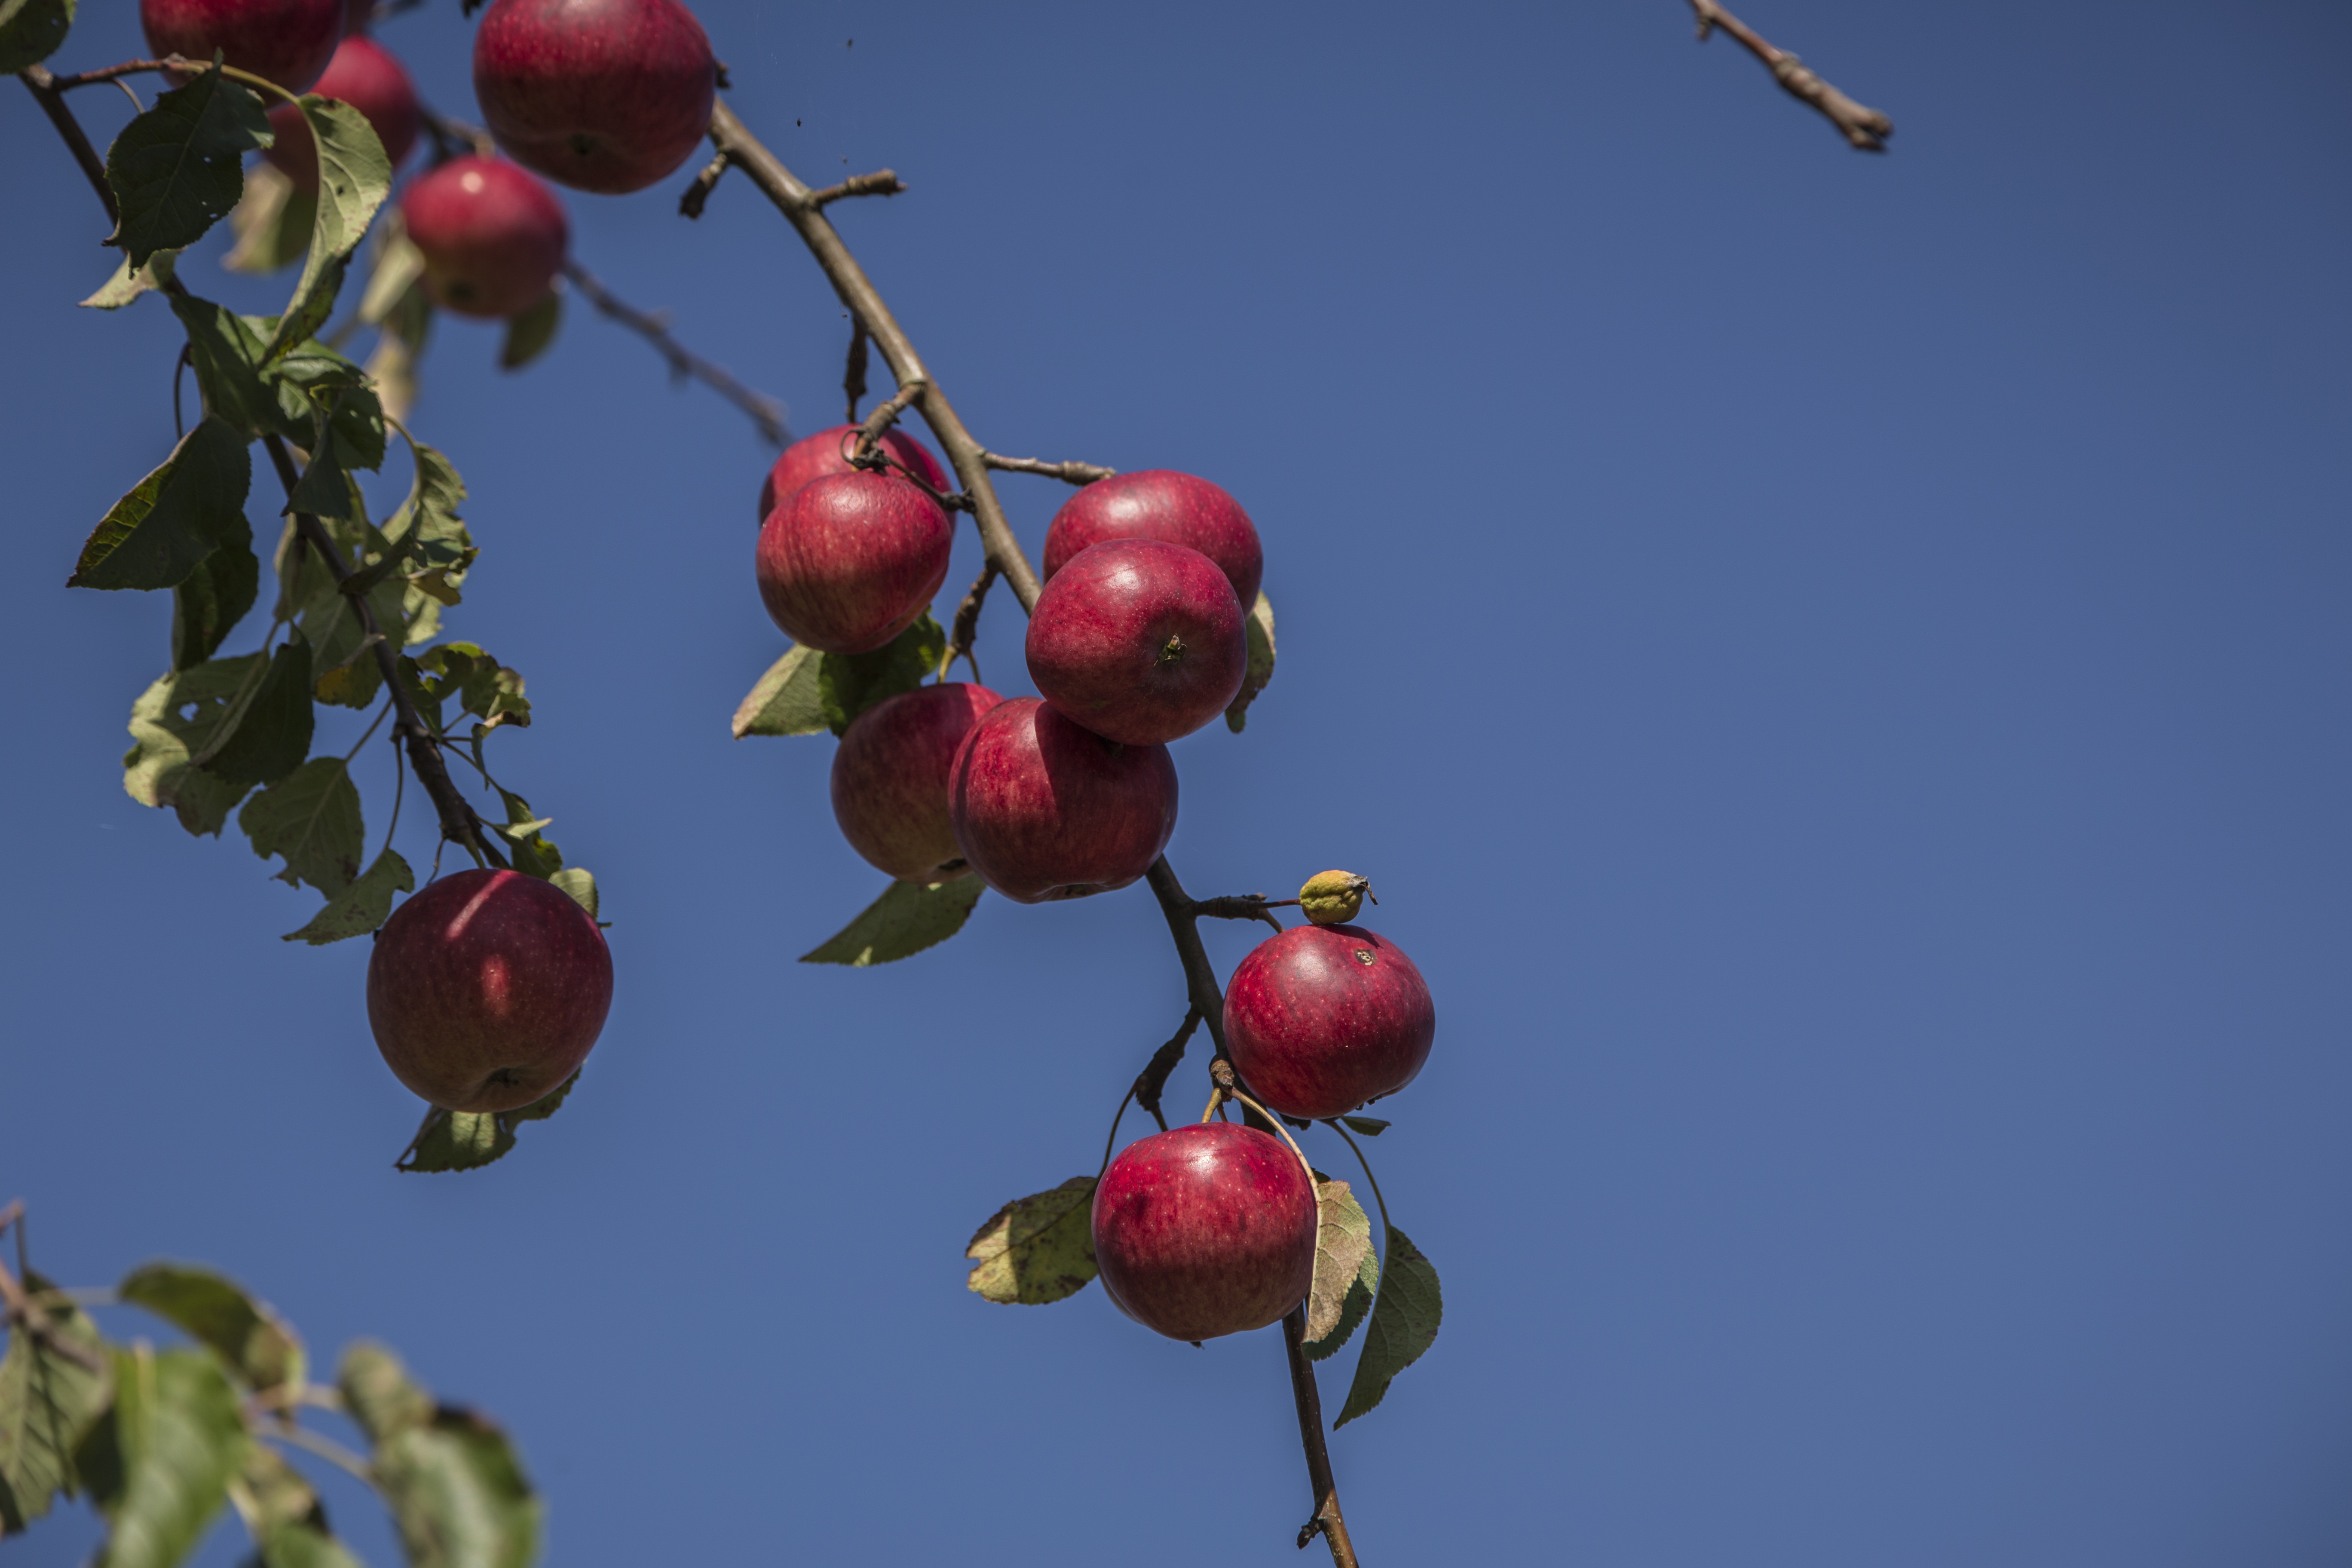
apple, tree, nature, branch, blossom, plant, fruit, flower, food, red, harvest, produce, autumn, flora, fruits, most, apple tree, rose hip, flowering plant, rose family, land plant